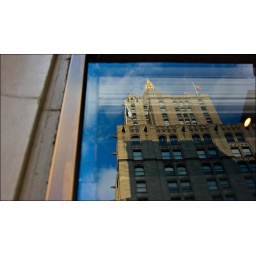
Plate Glass || Canon Rebel XTI| 1/60s | f5 | iso200  Reflection in a plate glass window. 27th &amp;amp; Park.